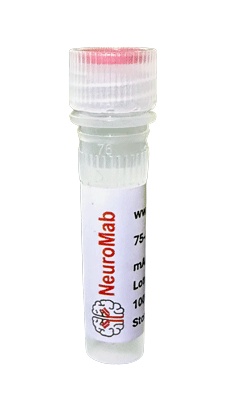
Anti-Pan-Kvbeta K+ Channel Antibody FL594 Conjugate
Our Anti-Pan-Kvbeta K+ channel mouse monoclonal primary antibody from NeuroMab is produced in-house from hybridoma clone K40/17. It detects human, mouse, and rat Pan-Kvbeta K+ channel, and is purified by Protein A chromatography. It is great for use in IHC, ICC.
Brand: NeuroMab
Category: Business & Industrial > Science & Laboratory > Biochemicals